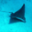
Label: ray